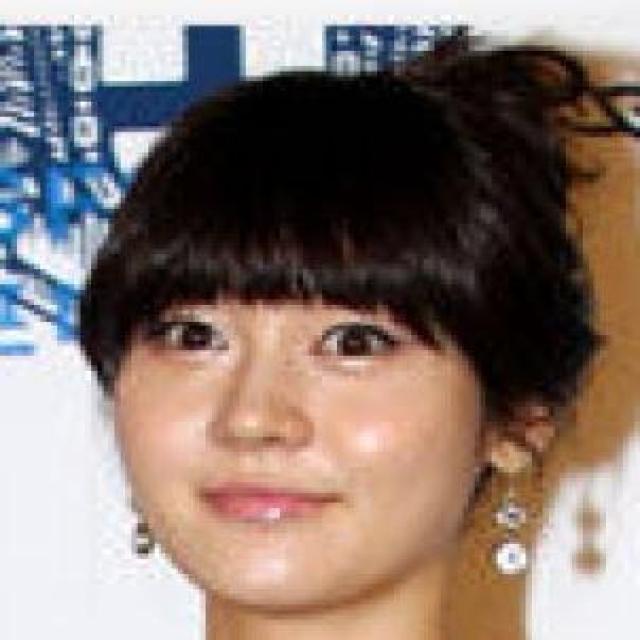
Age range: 21-44